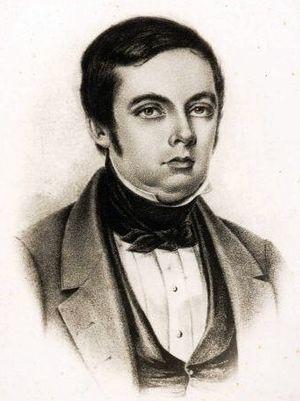
Francisco Manuel da Silva, né le 21 février 1795 à Rio de Janeiro où il est mort le 18 décembre 1865, est un compositeur, chef d'orchestre et professeur de musique brésilien. Il est aussi l'auteur de la musique de l'hymne national brésilien.